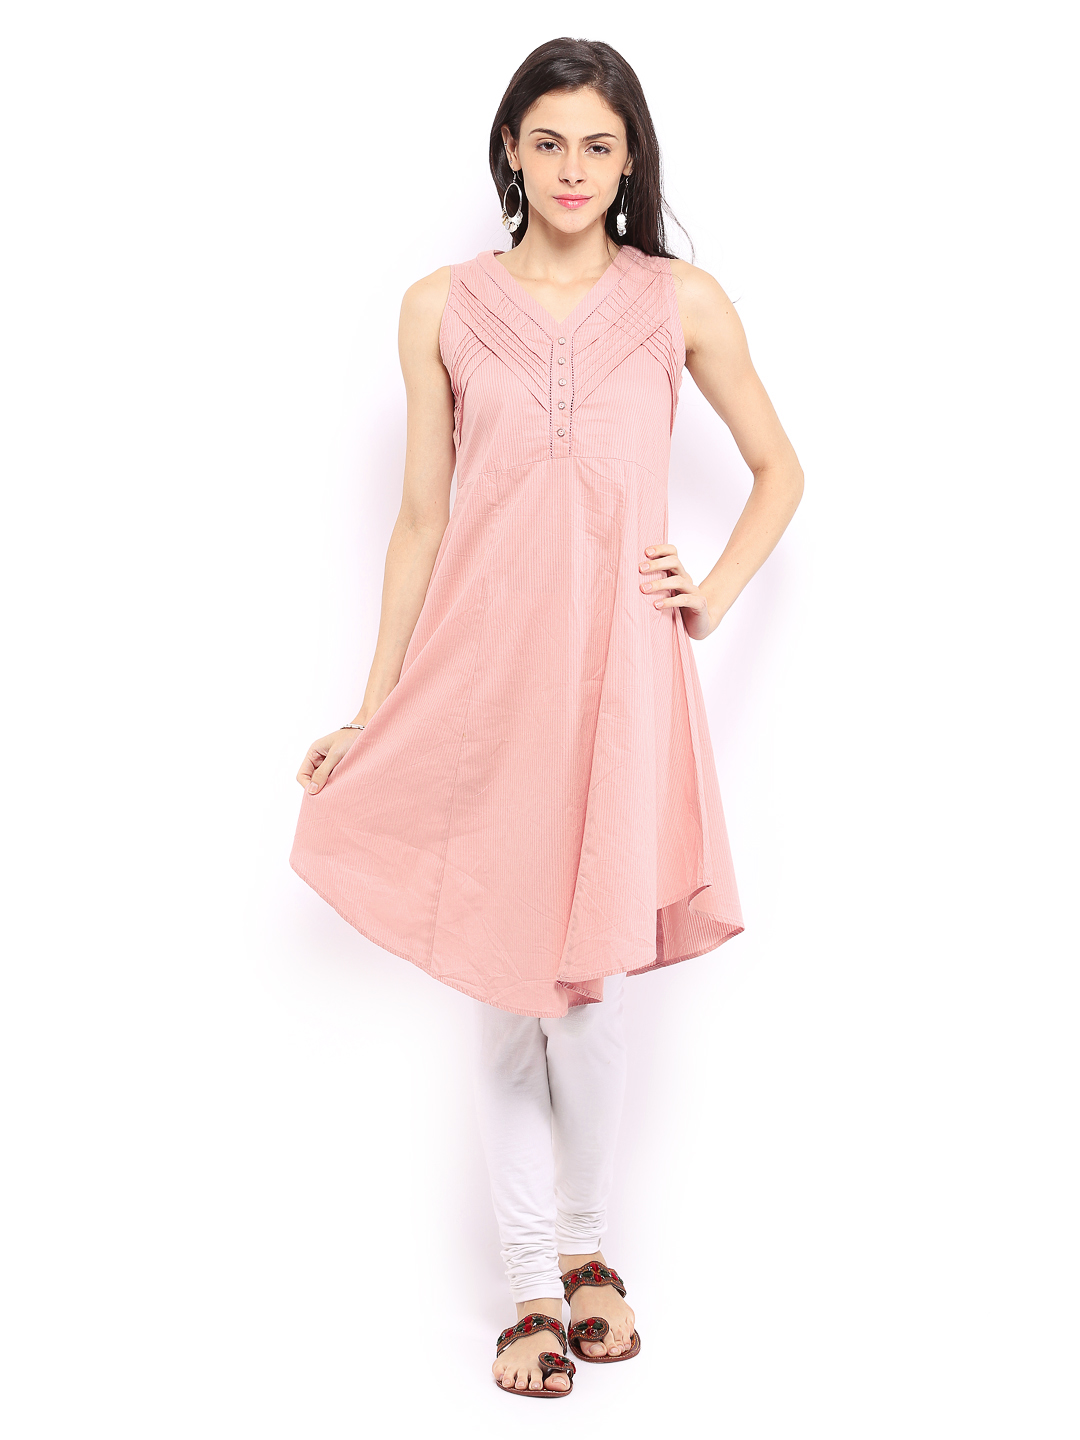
W Women Pink Kurta
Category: Apparel / Topwear / Kurtas
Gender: Women
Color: Pink
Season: Summer 2012
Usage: Ethnic